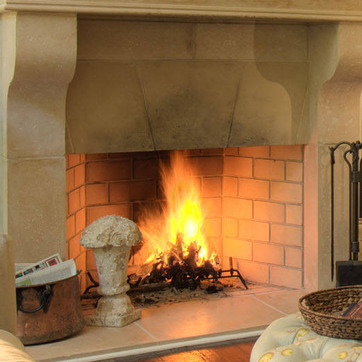
Material: other